Wallingford, Oxfordshire

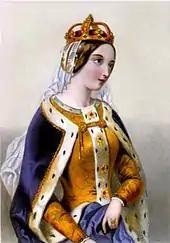
Catherine of Valois

In 1422 Wallingford and its castle was granted to Catherine of Valois, widowed Queen of Henry V. Catherine lived at Wallingford with her son Henry VI, who was tutored there. While she lived at Wallingford, Catherine met Owen Tudor, whom she later married in secret. Catherine and Owen's eldest son Edmund Tudor fathered Henry VII who defeated Richard III at Bosworth Field and founded the Tudor Dynasty.